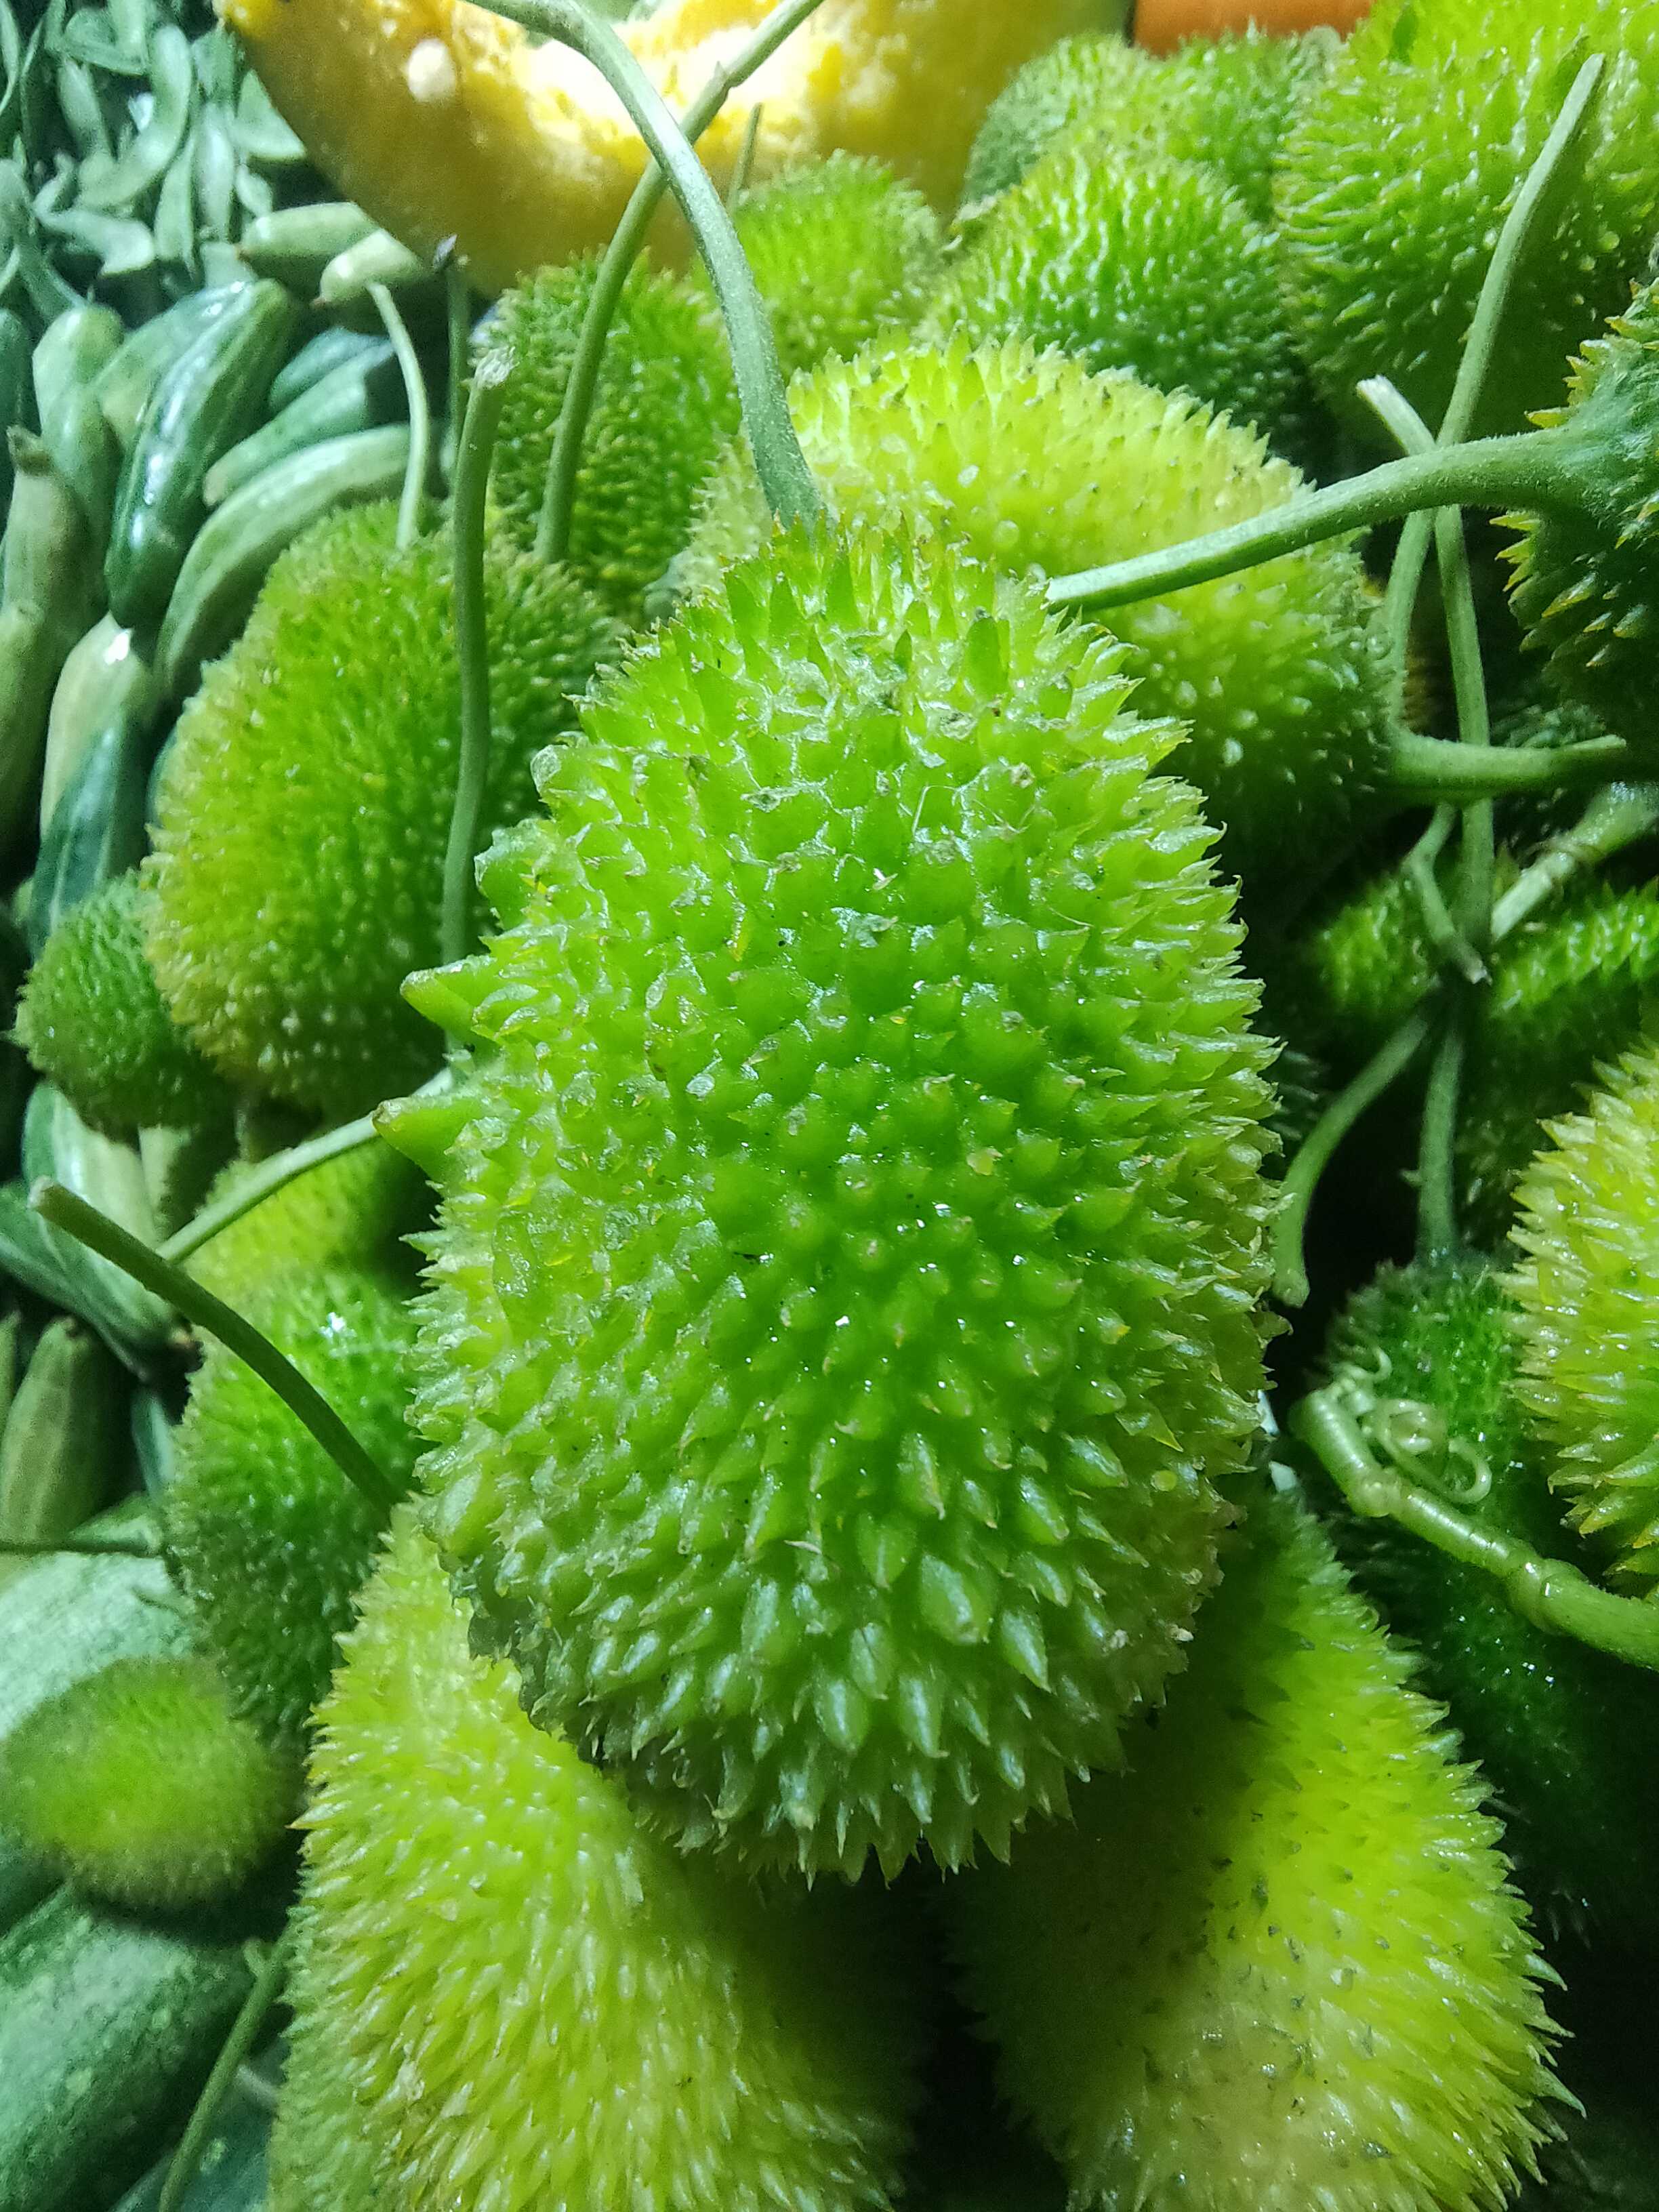
Label: Momordica dioica